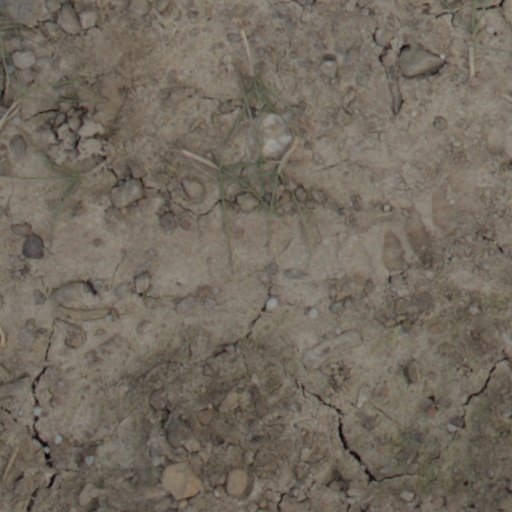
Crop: wheat